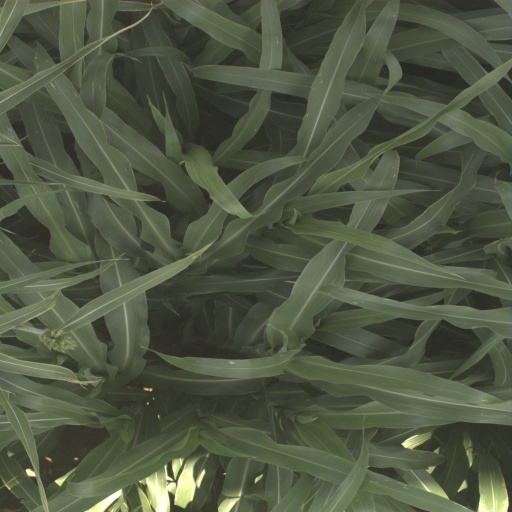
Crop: sorghum